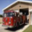
Label: truck